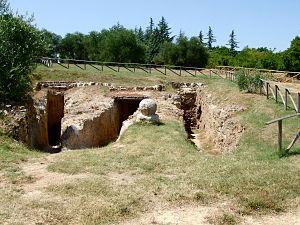
Les 3 dromos avec la tombe du Quadrige infernal au centre avec son cippe
La tombe étrusque obéit aux nombreux rites funéraires en vigueur suivant les périodes de sa civilisation : de l'urne cinéraire simple enfouie dans le sol puis dans un puits, à la banquette de pierre recevant le corps du défunt habillé des attributs de sa fonction, puis aux sarcophages, à bas-reliefs ou figurés, des tombes collectives rassemblant les membres d'une même famille, décorées de fresques, rassemblant un mobilier funéraire riche. Plusieurs types s'en dégagent dont la dénomination est descriptive.
La Tombe du quadrige infernal est le nom donné à une tombe étrusque de la Nécropole des Pianacce située à Sarteano, en province de Sienne, Toscane.
Le bornage étrusque est le principe du « bornage des biens » instauré par les augures étrusques, très respectueux du droit de propriété.
Alessandra Minetti est une archéologue italienne et une étruscologue.